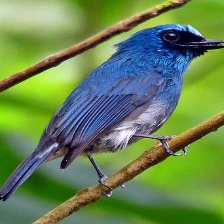
Species: INDIGO FLYCATCHER
Scientific name: EUMYIAS INDIGO